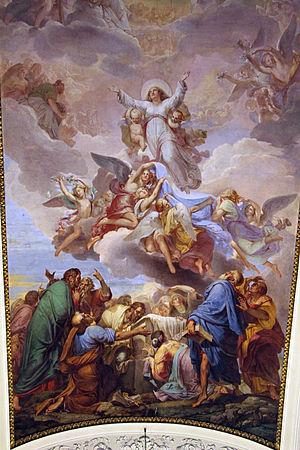
Francesco Nenci est un peintre italien néoclassique de la première moitié du XIXᵉ siècle connu pour ses peintures à thèmes historiques et religieux.